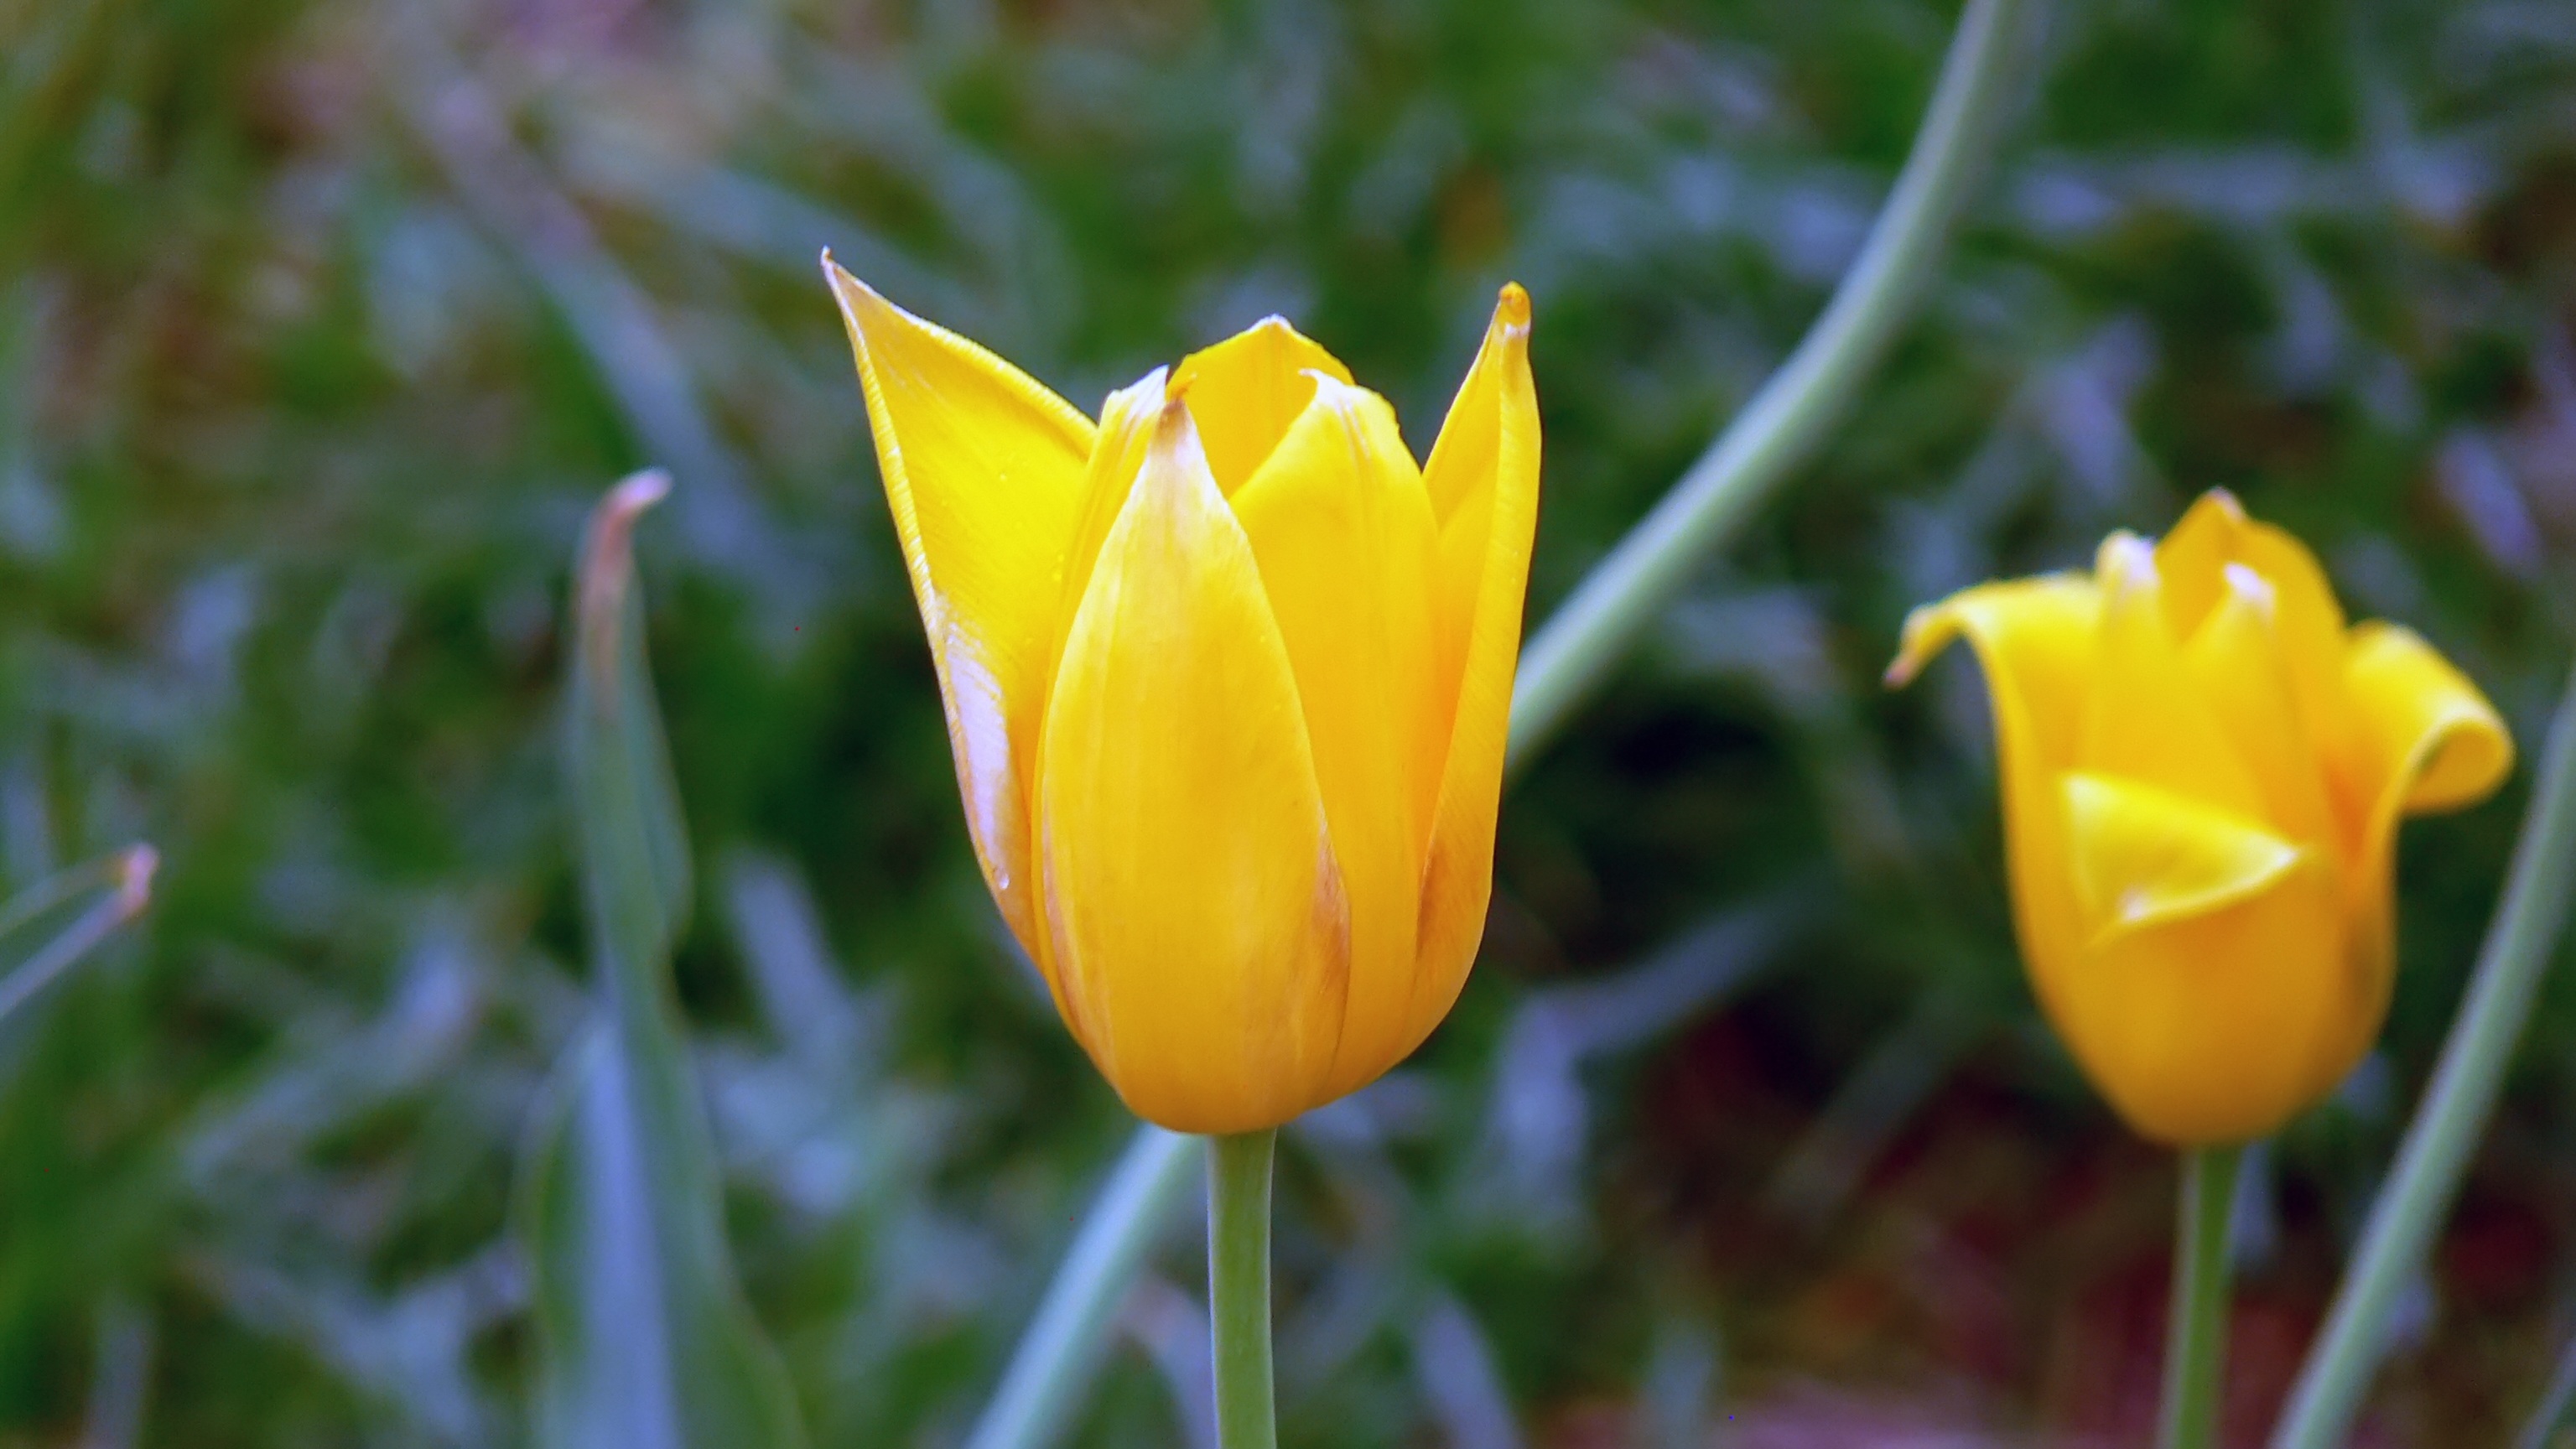
plant, flower, petal, cute, tulip, spring, yellow, flora, flowers, macro photography, flowering plant, plant stem, land plant